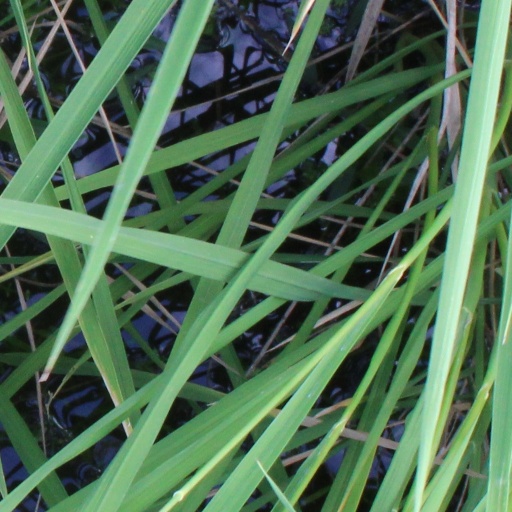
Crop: rice